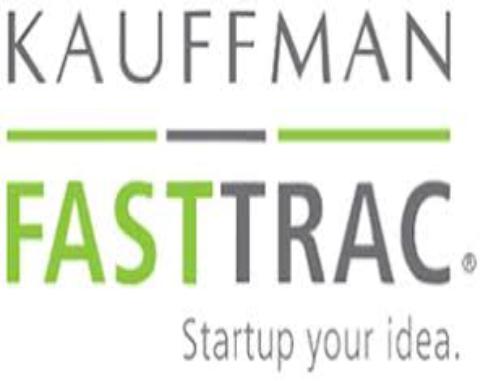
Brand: Kauffman
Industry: Others